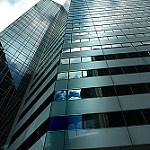
Scene: Outdoor